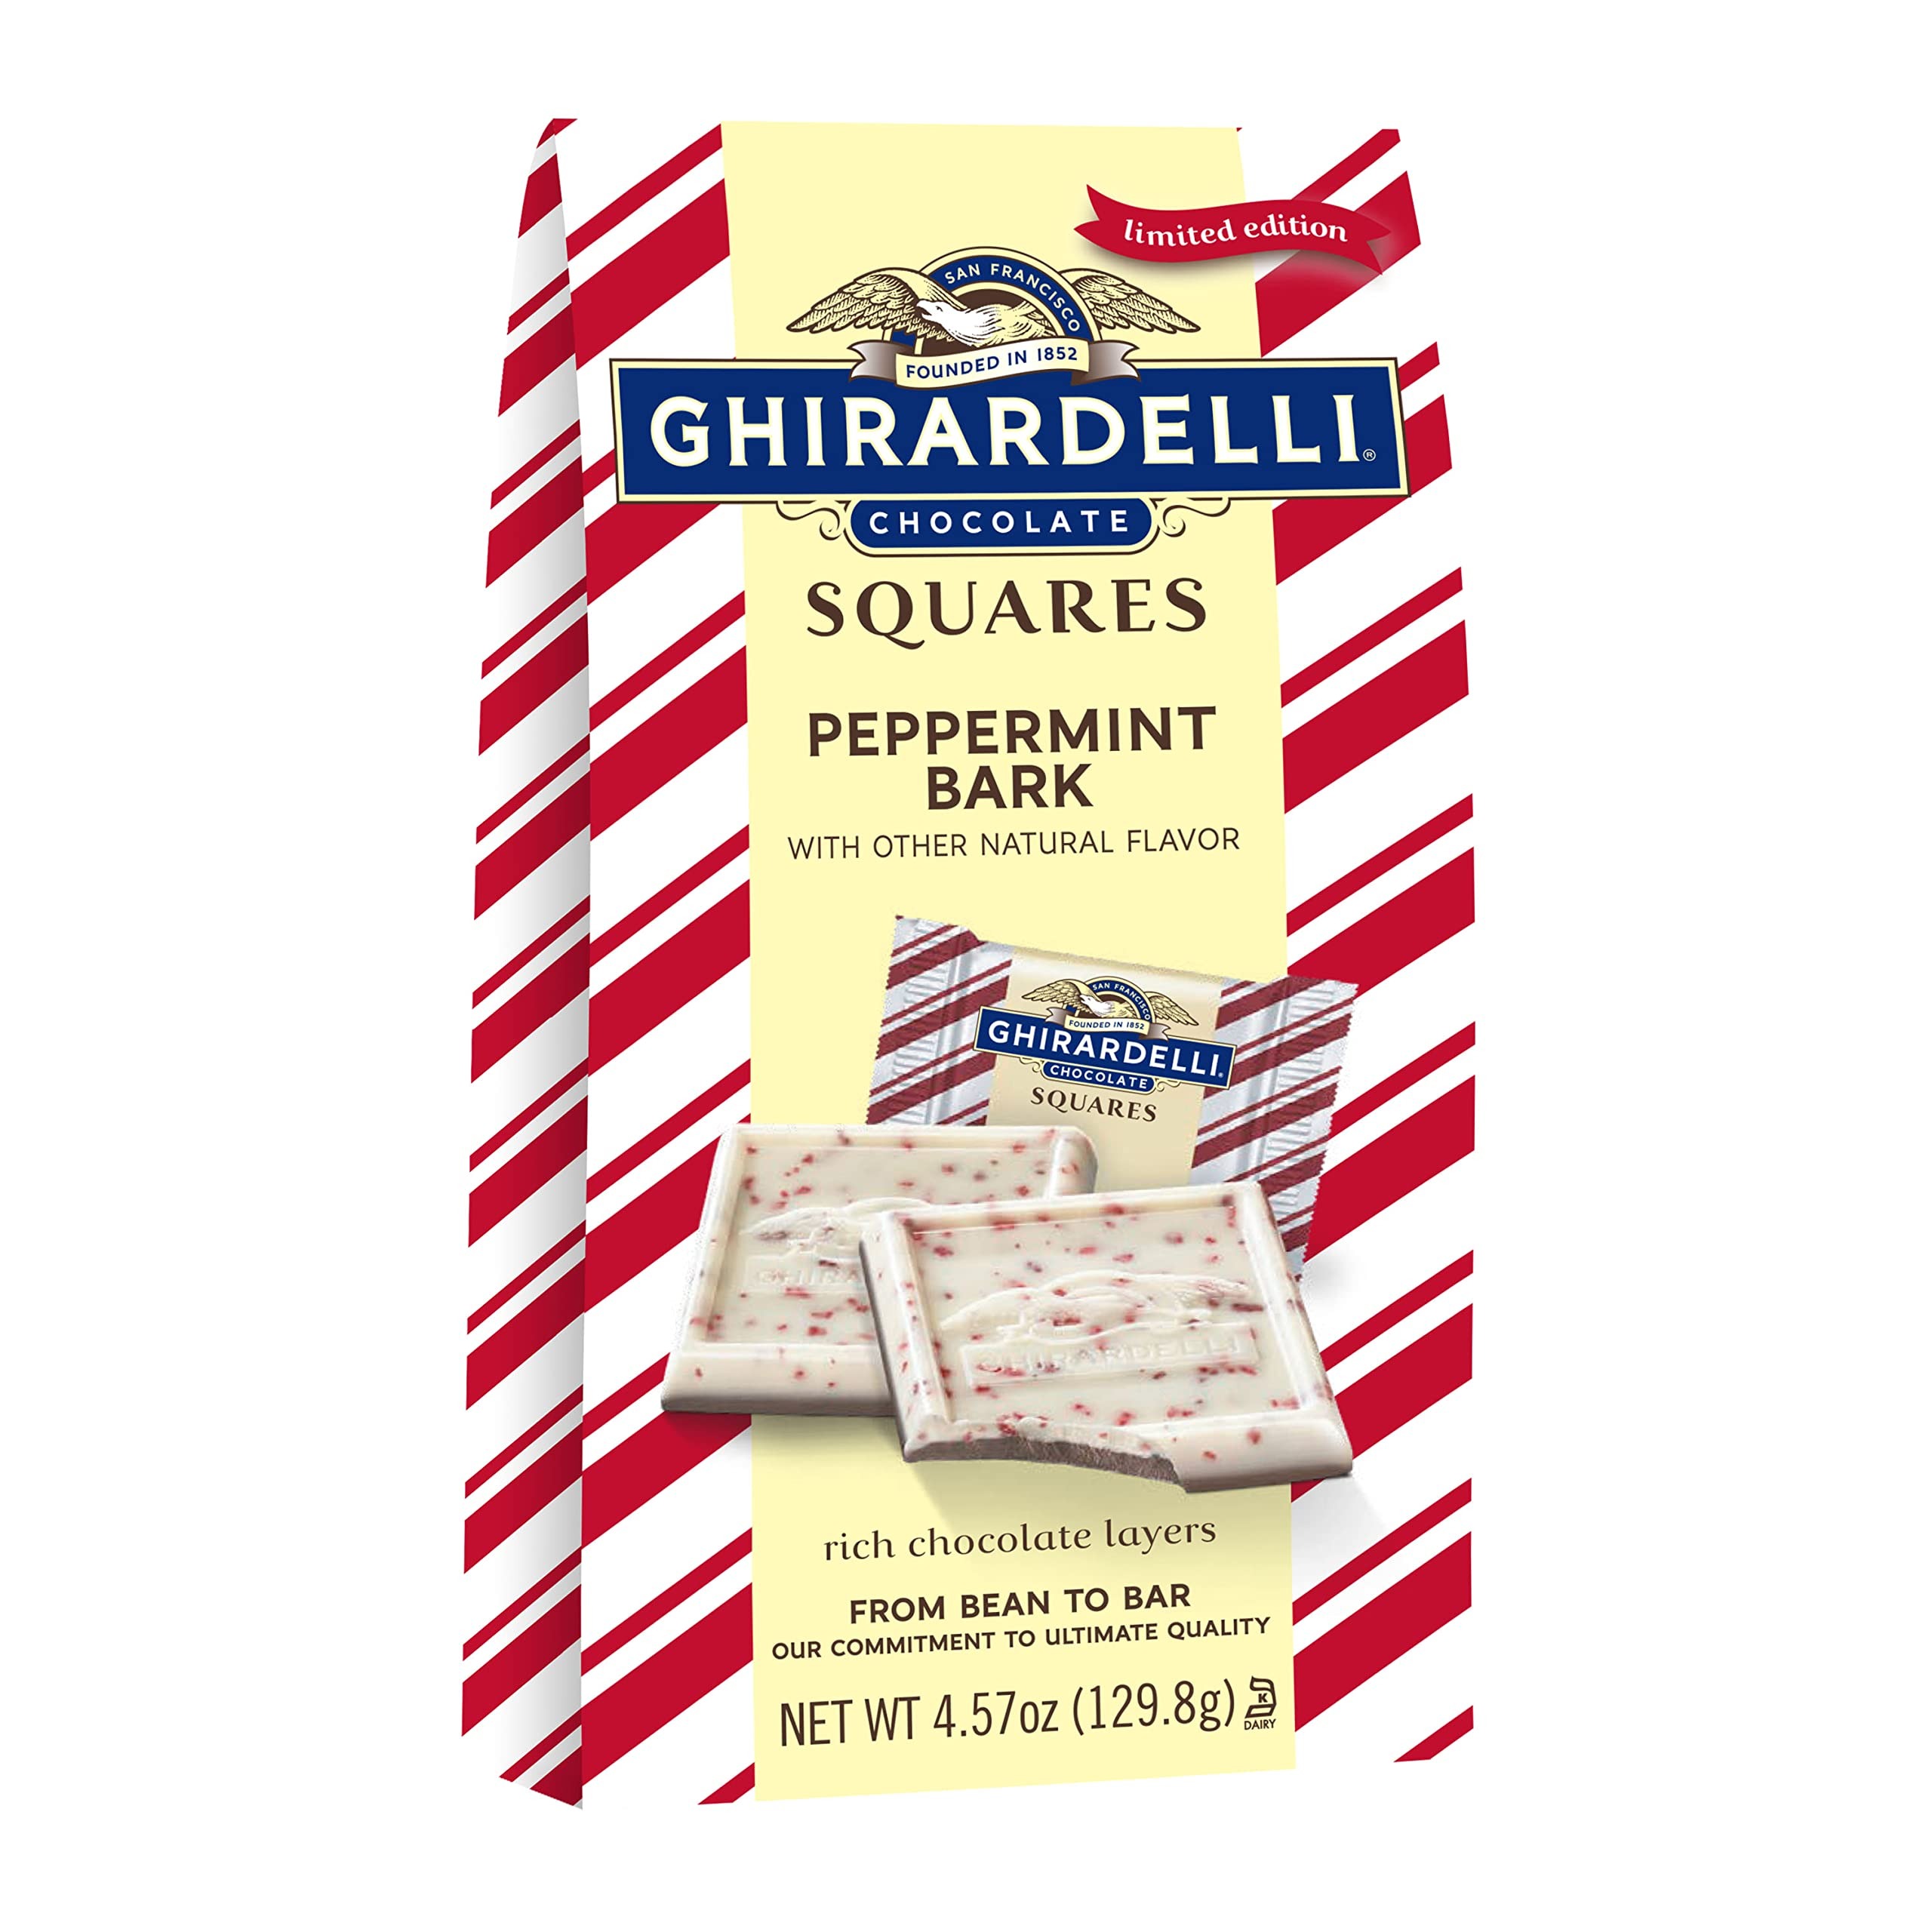
Item Name: Ghirardelli Peppermint Bark Squares 4.57 Oz Package (Single)
Bullet Point: Kosher
Product Description: Limited Edition Peppermint bark with other natural flavor. Founded in 1852. Rich chocolate layers. From bean to bar. Our commitment to ultimate quality. Celebrate with Peppermint Bark chocolates - rich chocolate layers and festive peppermint flavor. Discover the Ghirardelli difference. Select high quality beans. Roast nibs for intensity. Refine for smoothness. Conche for flavor. Ghirardelli of San Francisco since 1852. Product sold by weight, not by volume or count. Contents may settle during shipping. For more information about our ingredients and sustainable sourcing visit ghirardelli.com/sustainability. Cocoa Farming Program.
Value: 4.57
Unit: Ounce

Price: 5.02